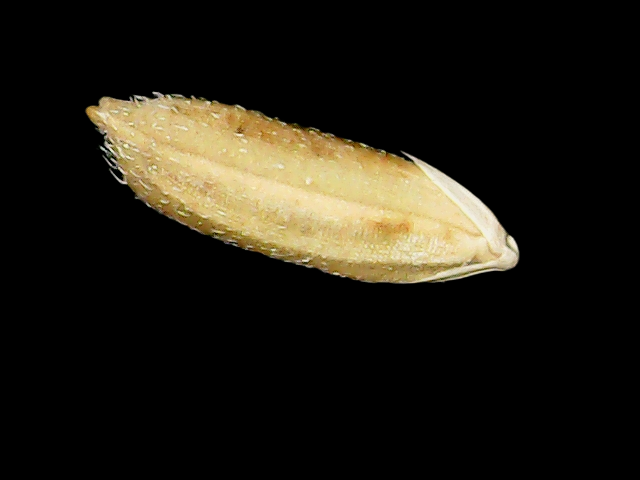
Rice variety: Bd51